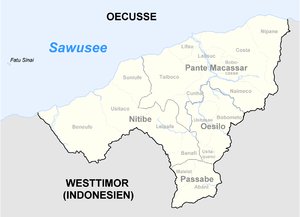
Oecusse ou Oécusse est une municipalité du Timor oriental constituant une exclave côtière dans la partie occidentale de l'île de Timor entouré par le territoire indonésien. Elle est bordée par la mer de Savu.